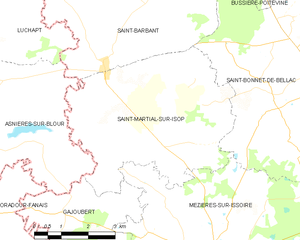
Carte des communes françaises Saint-Martial-sur-Isop